Stambolov Crag

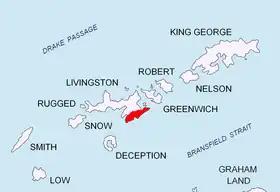
Location of Tangra Mountains on Livingston Island in the South Shetland Islands.

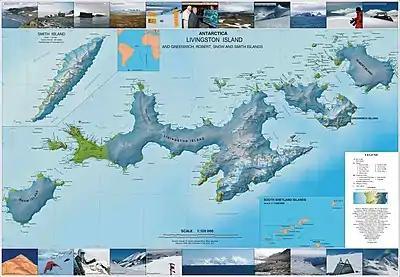
Topographic map of Livingston Island, Greenwich, Robert, Snow and Smith Islands.

Stambolov Crag rises to 820m in Friesland Ridge, Tangra Mountains, Livingston Island in the South Shetland Islands, Antarctica with steep, snow-free western slopes. The crag surmounts Huntress Glacier to the northwest and its tributary to the north, and Ruen Icefall to the southwest.